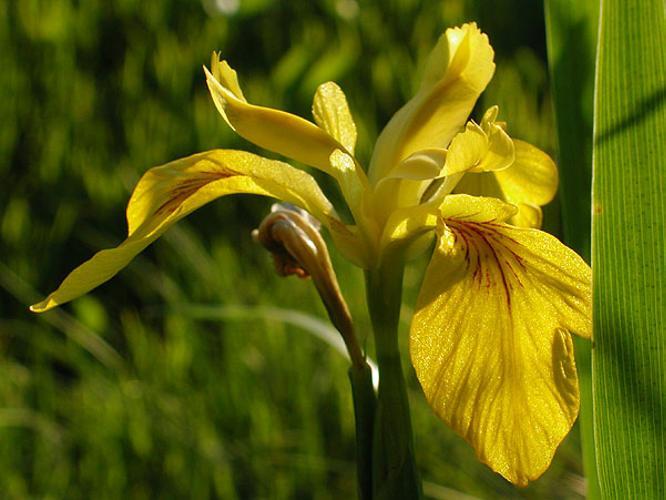
Label: yellow iris